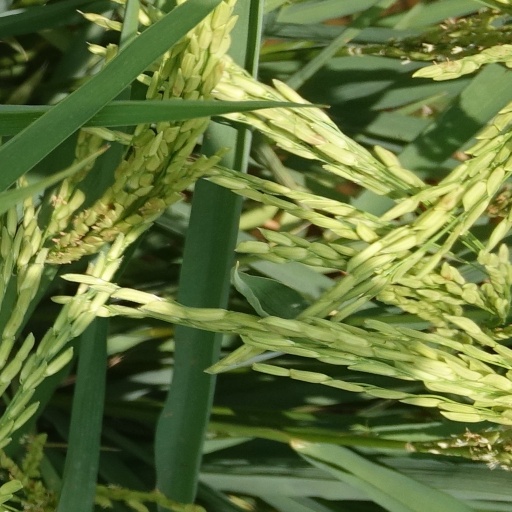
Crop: rice